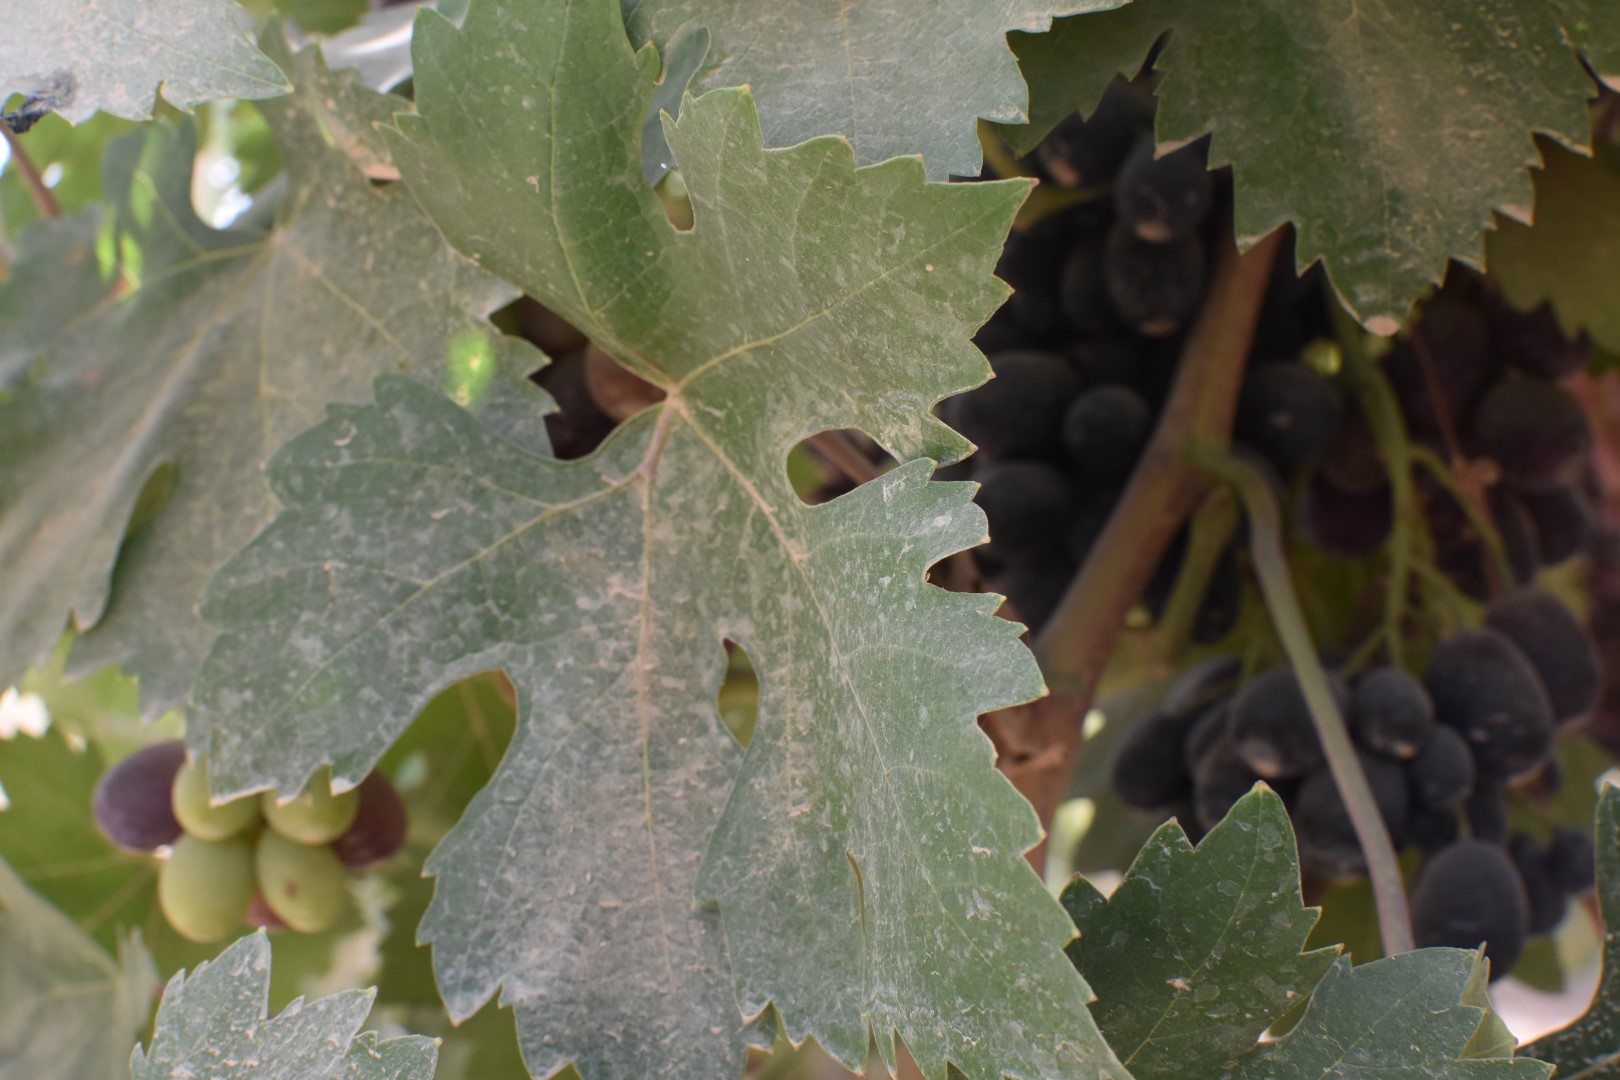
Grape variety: Riasi